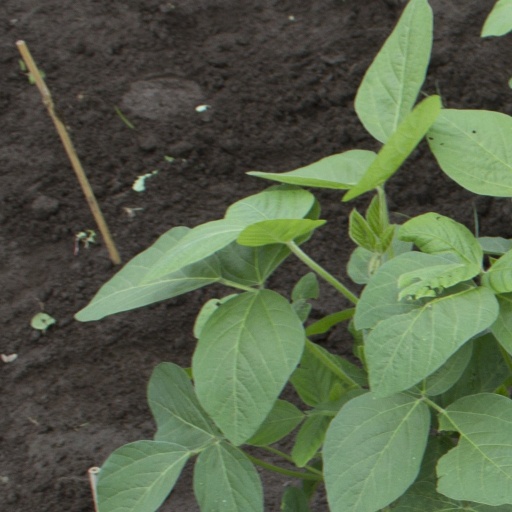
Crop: soybean